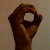
The image shows a hand gesture representing the letter 'O' in Indian Sign Language.